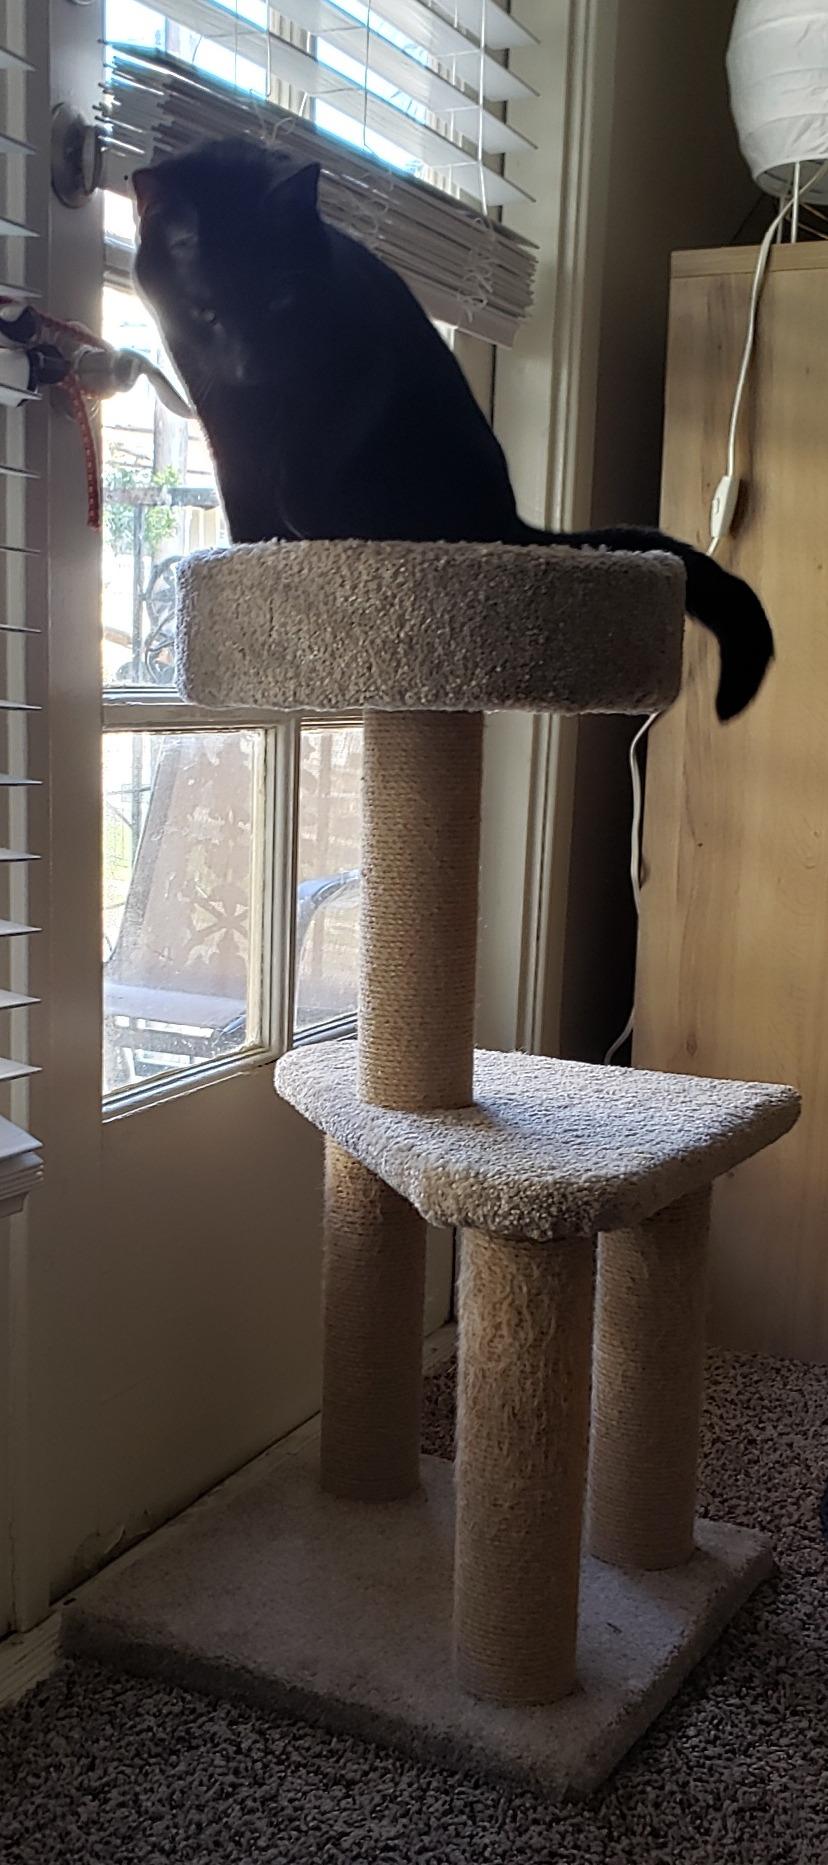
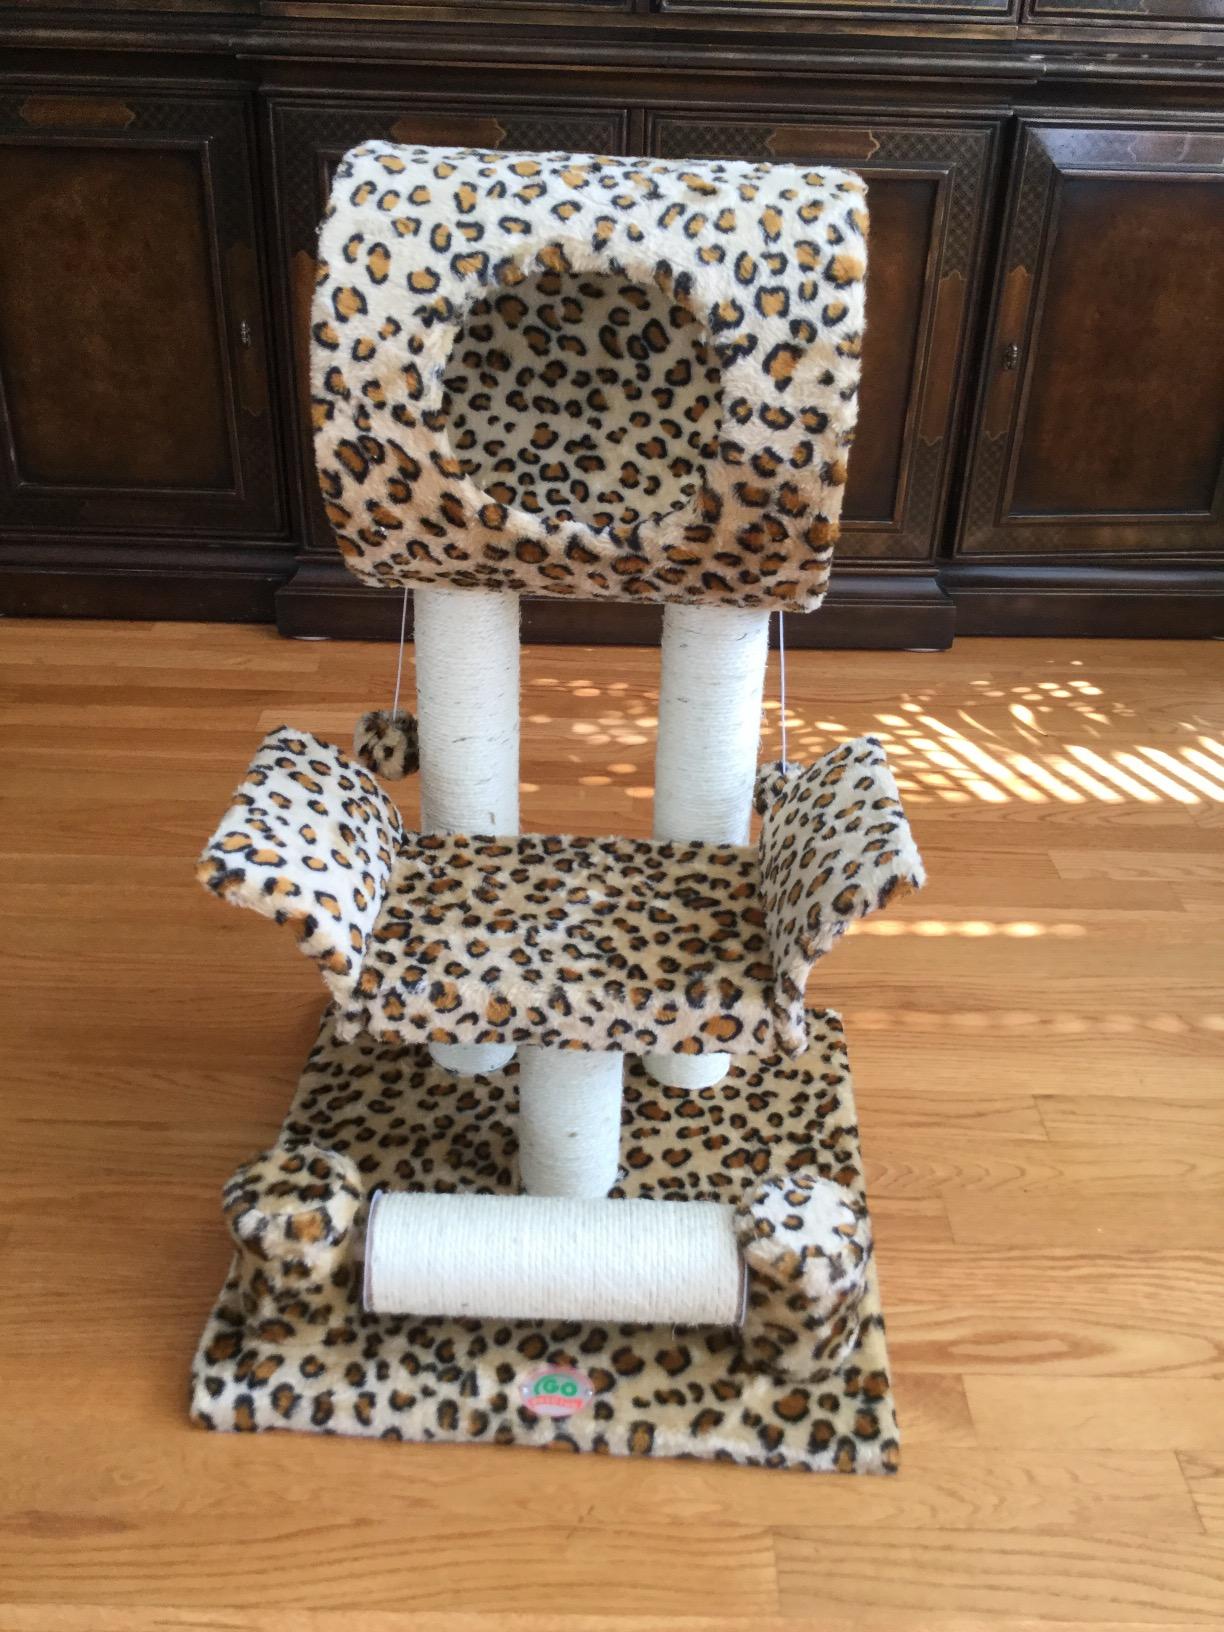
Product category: items_cat tree
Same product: no